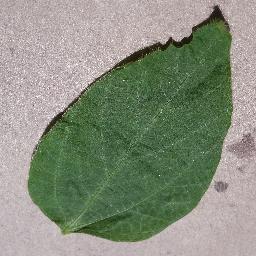
Label: Soybean___healthy